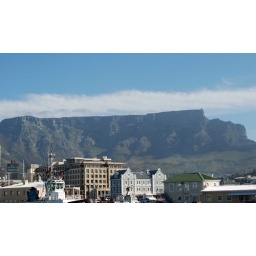
A clear day with light cloud cover over Table Mountain